Alas Building

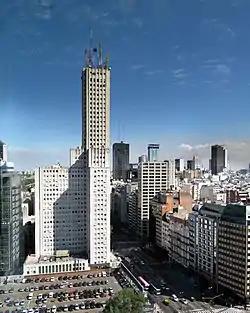

The Alas Building is a Rationalist residential and office building in the San Nicolás section of Buenos Aires, Argentina. It is 141 metres (463 ft) high with 41 floors. Alas was the tallest building in Buenos Aires between 1955 and 1995, when it was surpassed by the Le Parc tower. It has long been part of the skyline of Buenos Aires. As of 2009, it was the 20th tallest building in Argentina.